Victor 3900

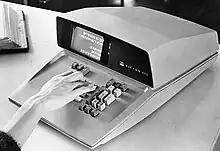
Promotional photo of a Victor 3900

The Victor 3900 is the first electronic calculator to have been built entirely of integrated circuits (ICs). For its era, the 3900 is extremely advanced; it has a cathode ray tube screen to produce a 5-line display, has separate memory for storing three intermediate results, supports numerical rounding, and is still "smaller than a typewriter".